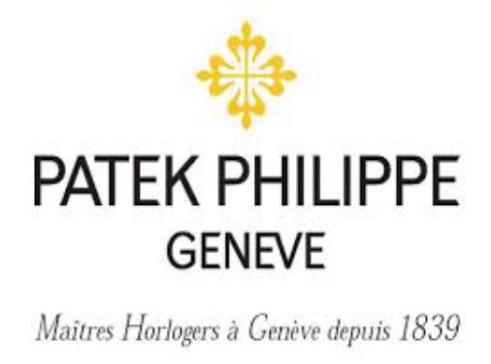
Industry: Clothes